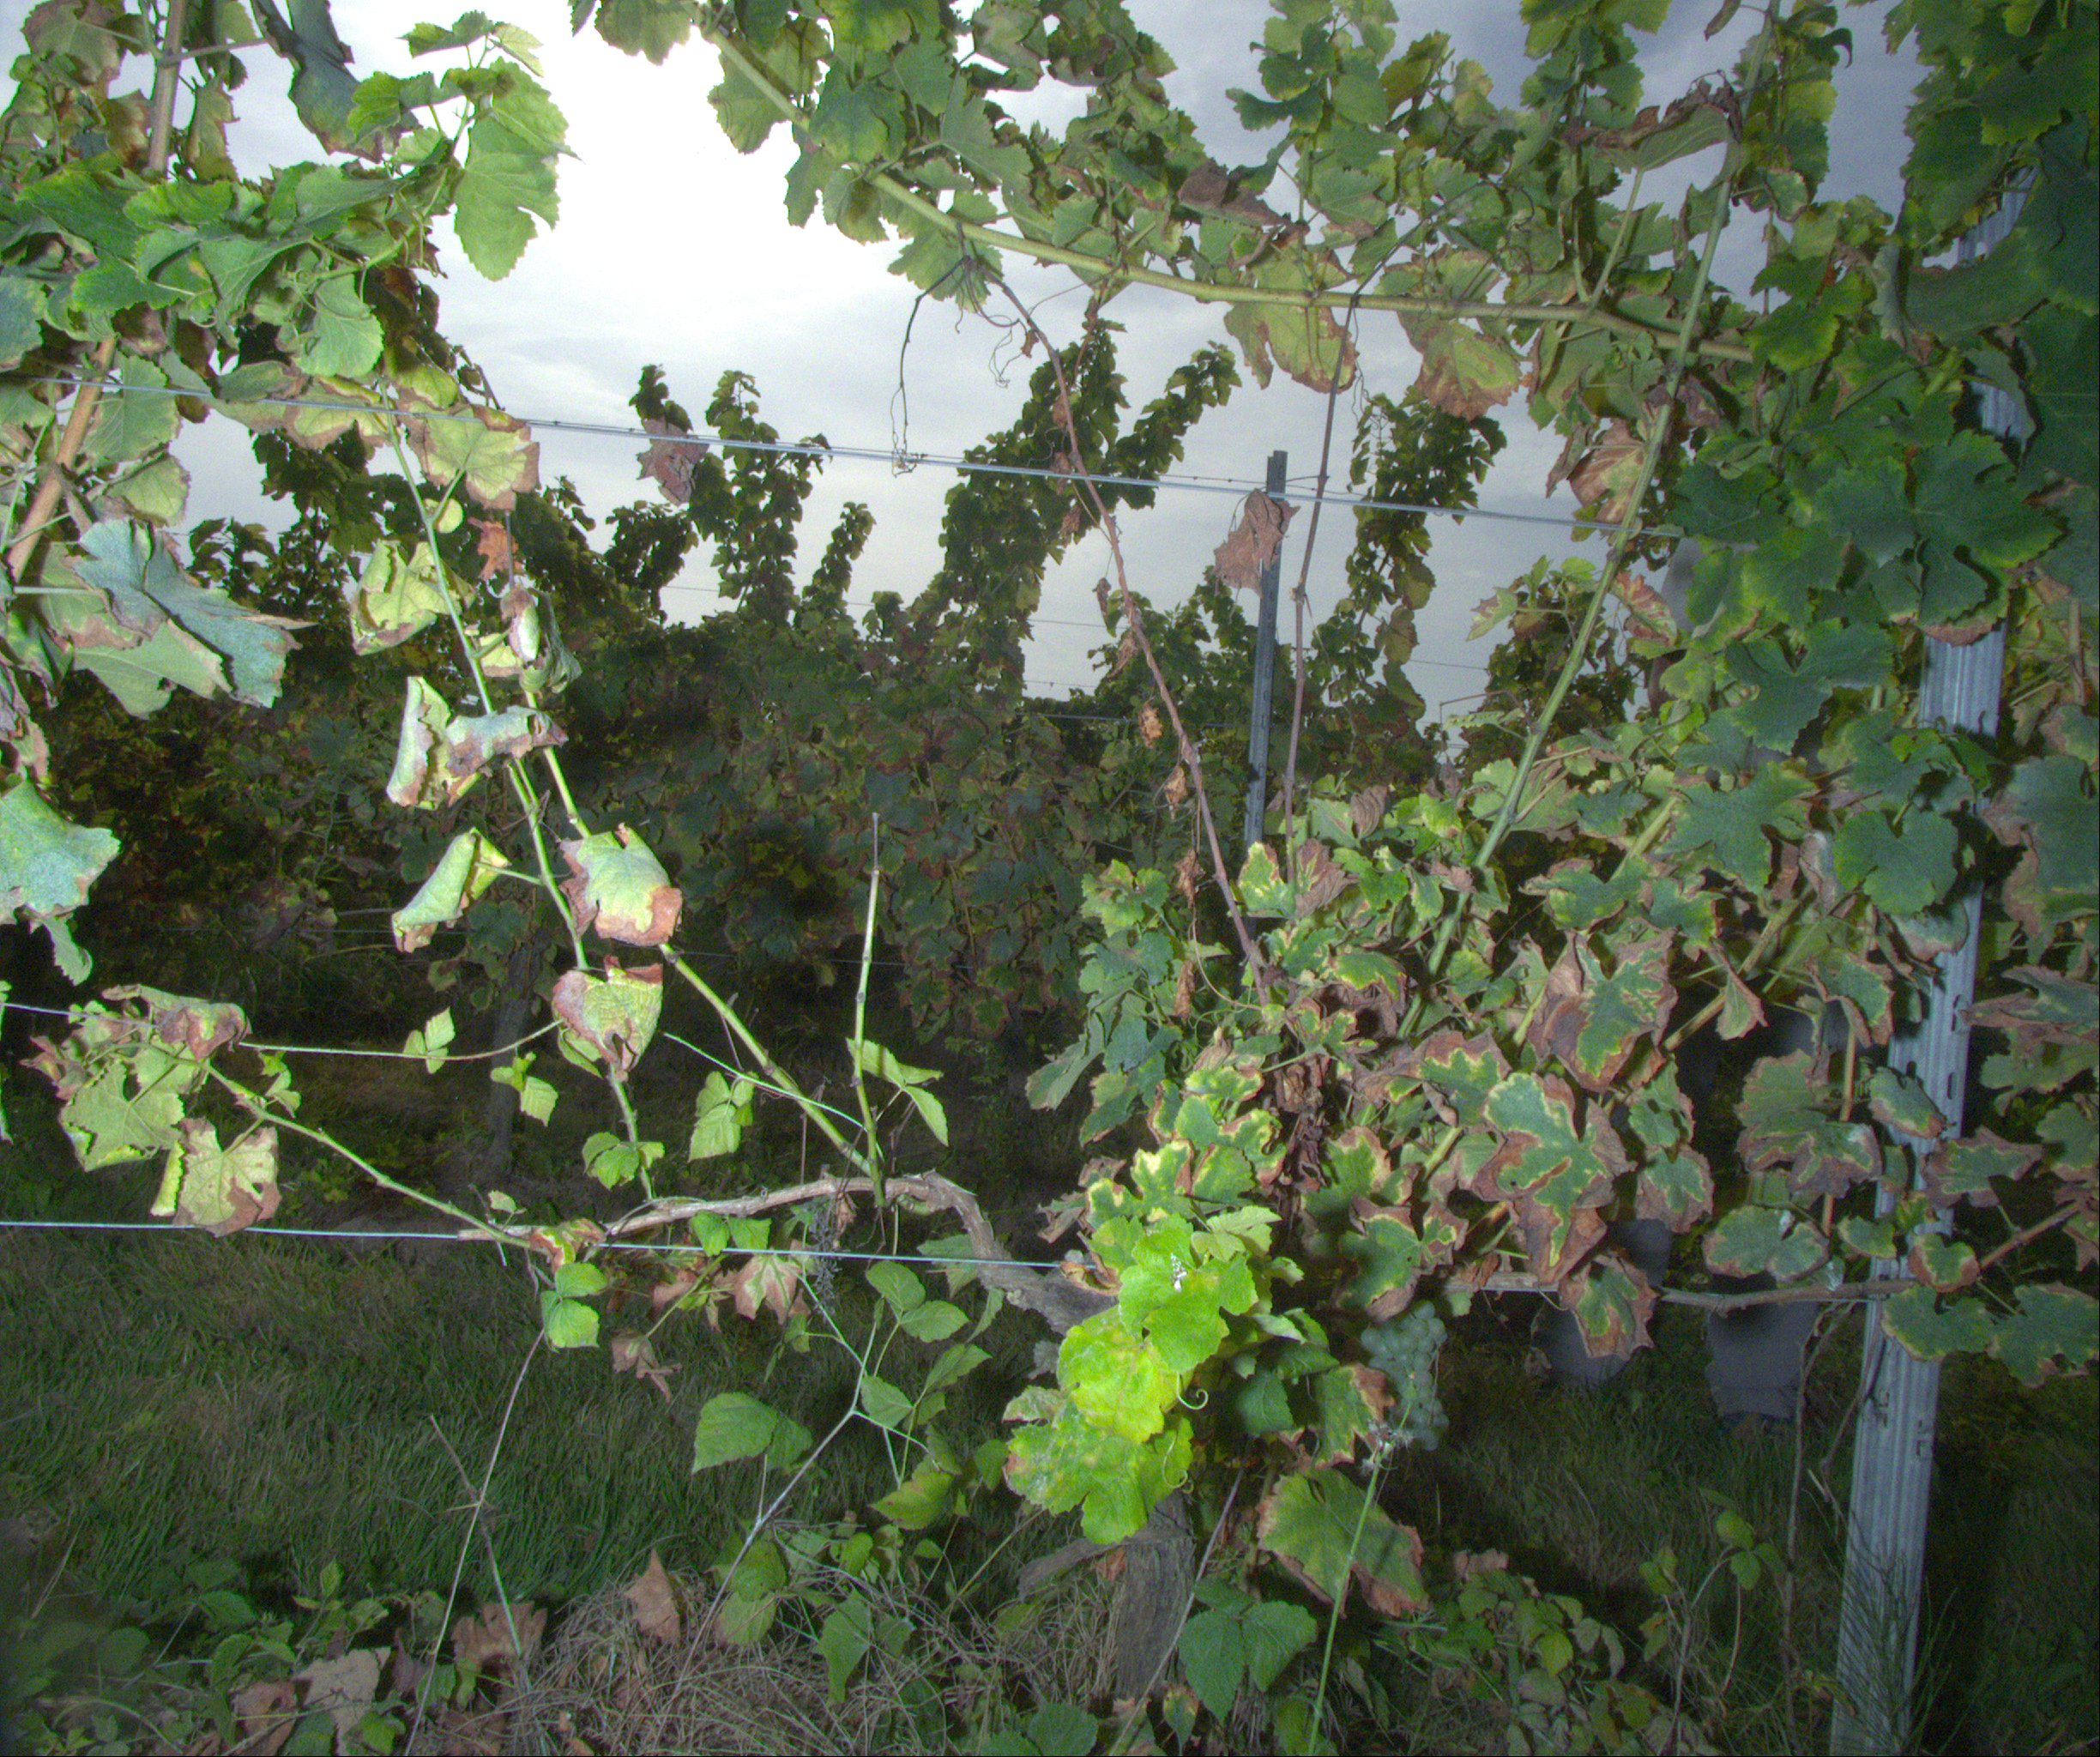
Grape variety: sauvignon-blanc
Disease: esca